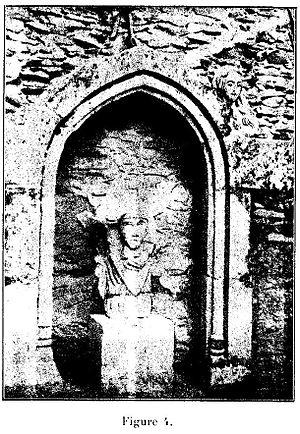
Le Donjon de Courmenant, ses origines, ses seigneurs et possesseurs, son musée
Le Donjon de Courmenant est situé dans l'ouest du département de la Sarthe, sur le territoire de la commune de Rouez, à six kilomètres au sud de Sillé-le-Guillaume.